Henrietta Temple

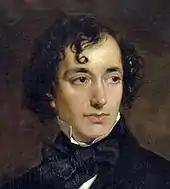
A young man of vaguely Semitic appearance, with long and curly black hair

Ferdinand successfully woos Katherine who accepts his proposal of marriage. Ruminating on the sadness of his predicament, he meets Henrietta Temple and her father, the tenant of the neighbouring estate. Ferdinand and Henrietta instantly fall in love. In the coming days and weeks, with both their families away, the couple spend more time together and enter into a secret engagement.